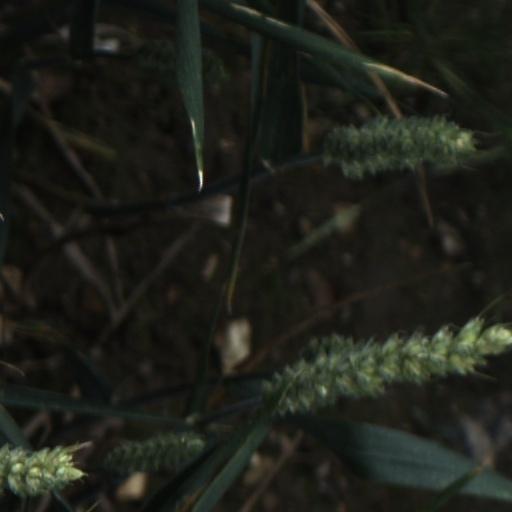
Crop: wheat